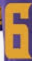
Number: 6